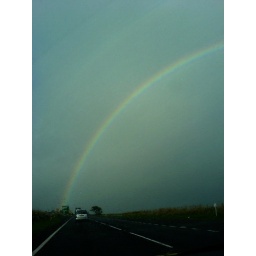
Taken with my phone camera while in the passenger seat on the way home from work!